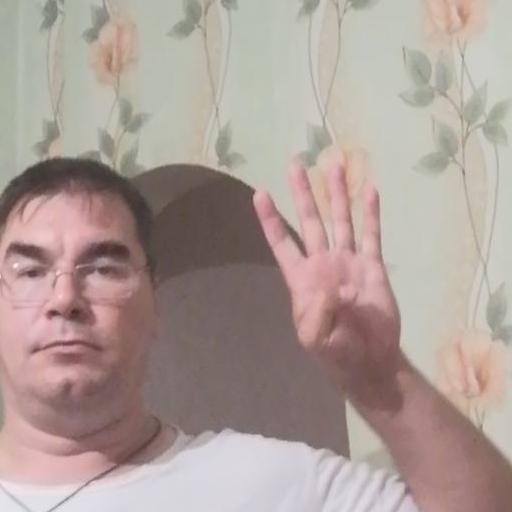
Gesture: four